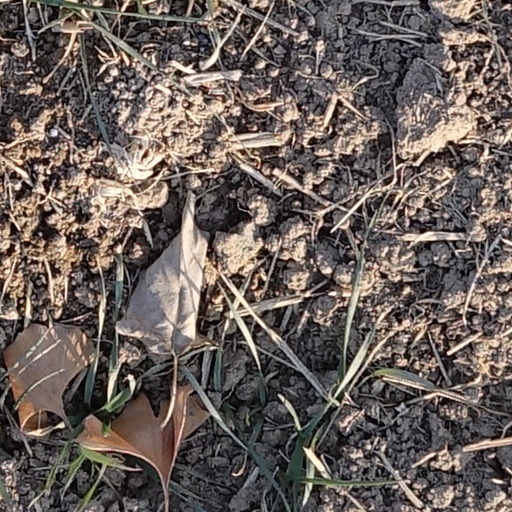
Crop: wheat